Silvia Fröhlich

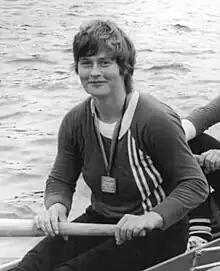
Fröhlich in 1984

Silvia Fröhlich ( Arndt, born 24 February 1959) is a German rower who won a gold medal in the coxed fours at the 1980 Summer Olympics. She also won two gold and three silver medals at the world championships of 1978–1983, most of them with Marita Sandig. After retiring from competitions, she worked as a dentist.